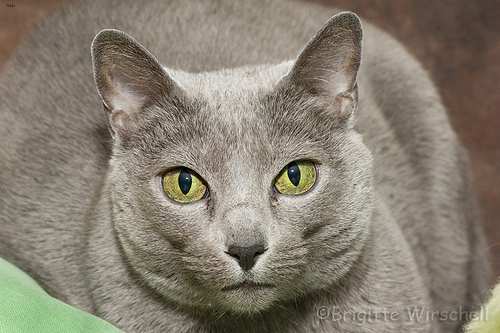
Breed: russian_blue